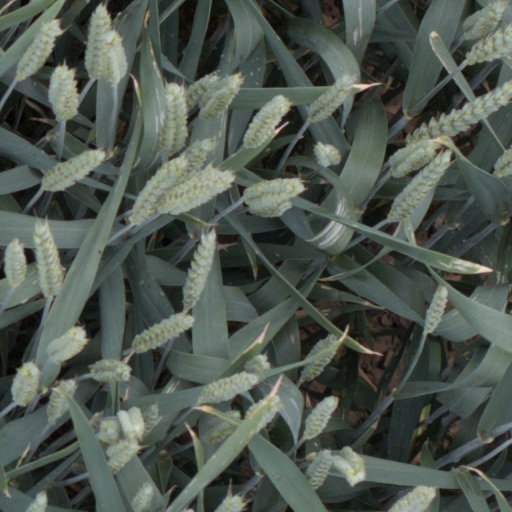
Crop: wheat